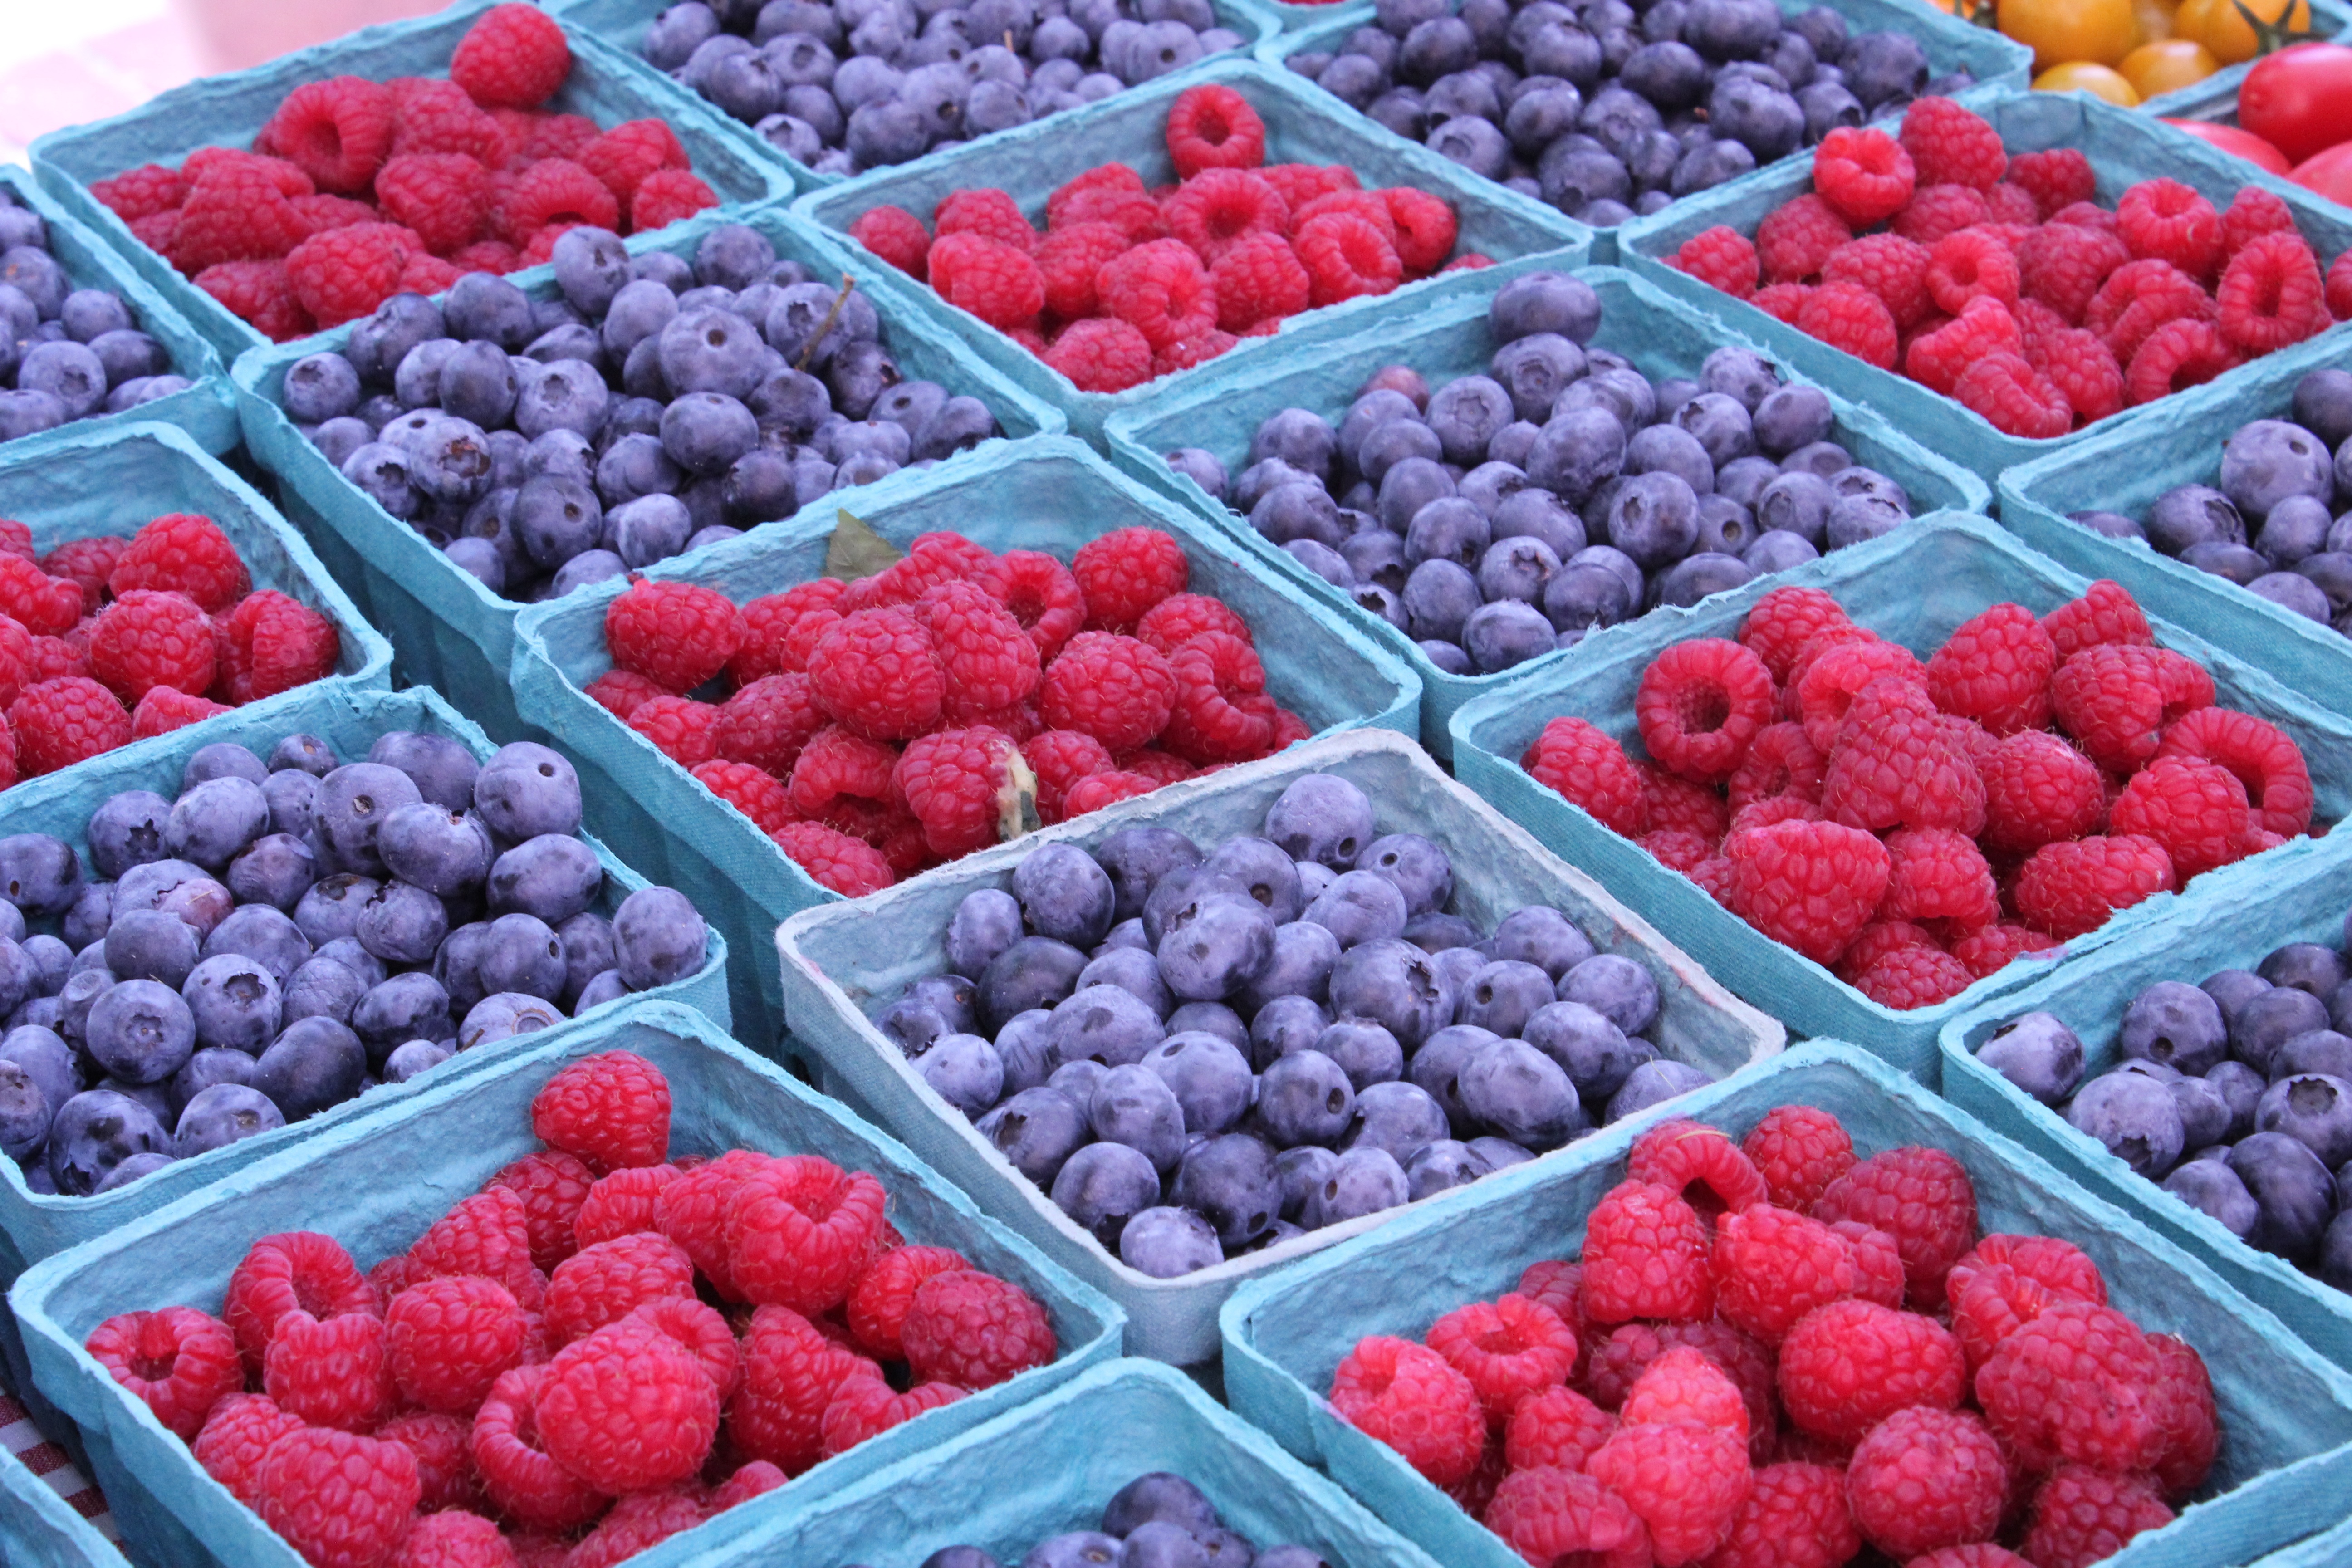
plant, raspberry, fruit, berry, summer, food, produce, fresh, healthy, delicious, berries, blueberries, organic, eating healthy, frutti di bosco